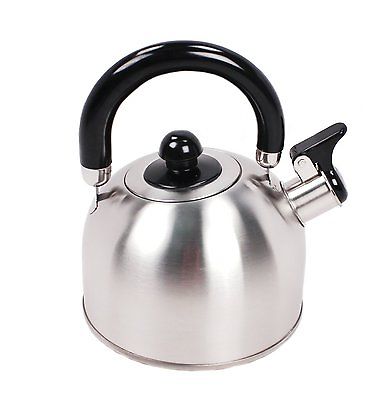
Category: kettle